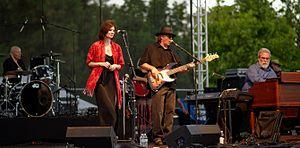
10,000 Maniacs est un groupe de rock alternatif américain. Il est formé en 1981 et actif depuis avec divers changements de personnel. Son membre le plus connu est sans doute Natalie Merchant, qui a quitté le groupe en 1993 afin de poursuivre une carrière solo.